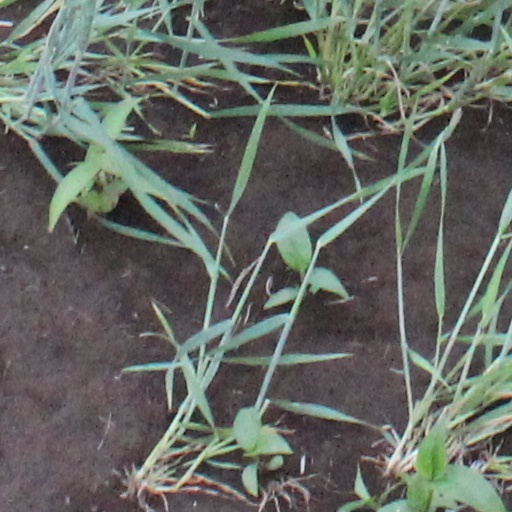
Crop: wheat